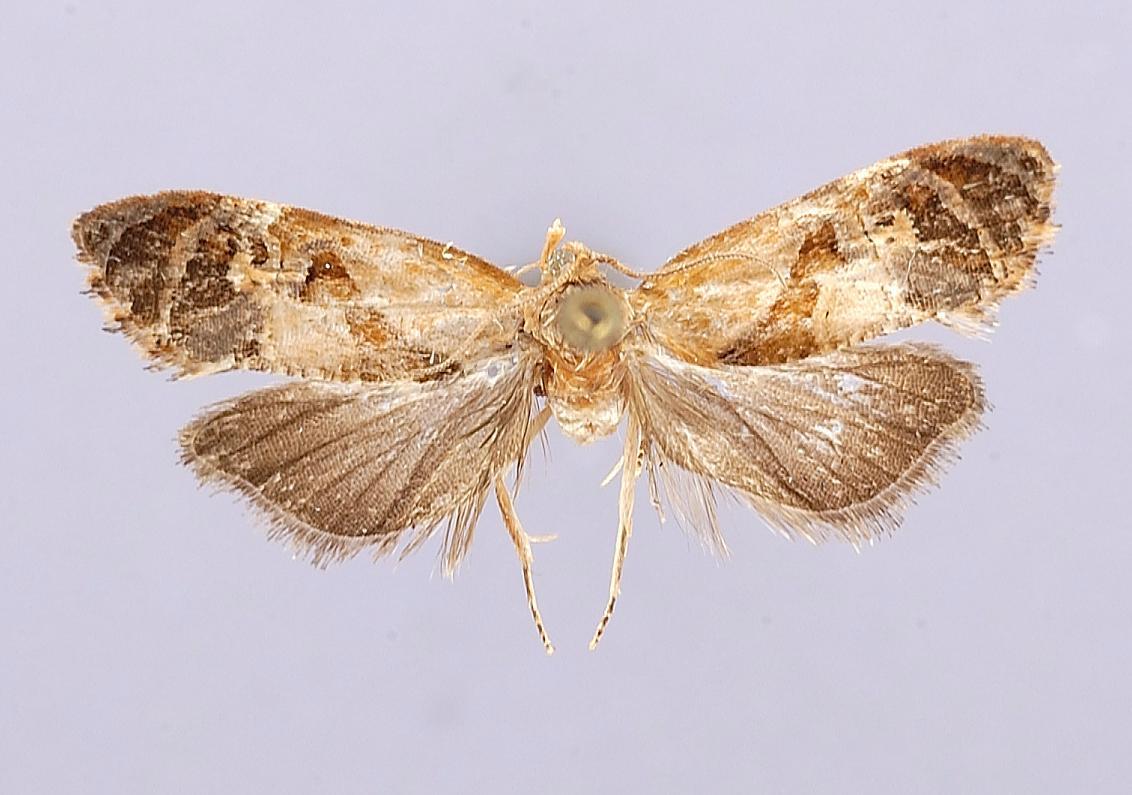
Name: Amallectis nephelodes
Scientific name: Amallectis nephelodes Clarke, 1968
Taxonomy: Animalia, Arthropoda, Insecta, Lepidoptera, Tortricidae
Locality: Cochabamba, Incachaca, tropical cloud area, 2100 m, Cochabamba, Bolivia
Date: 27 Aug 1956 to 5 Sep 1956